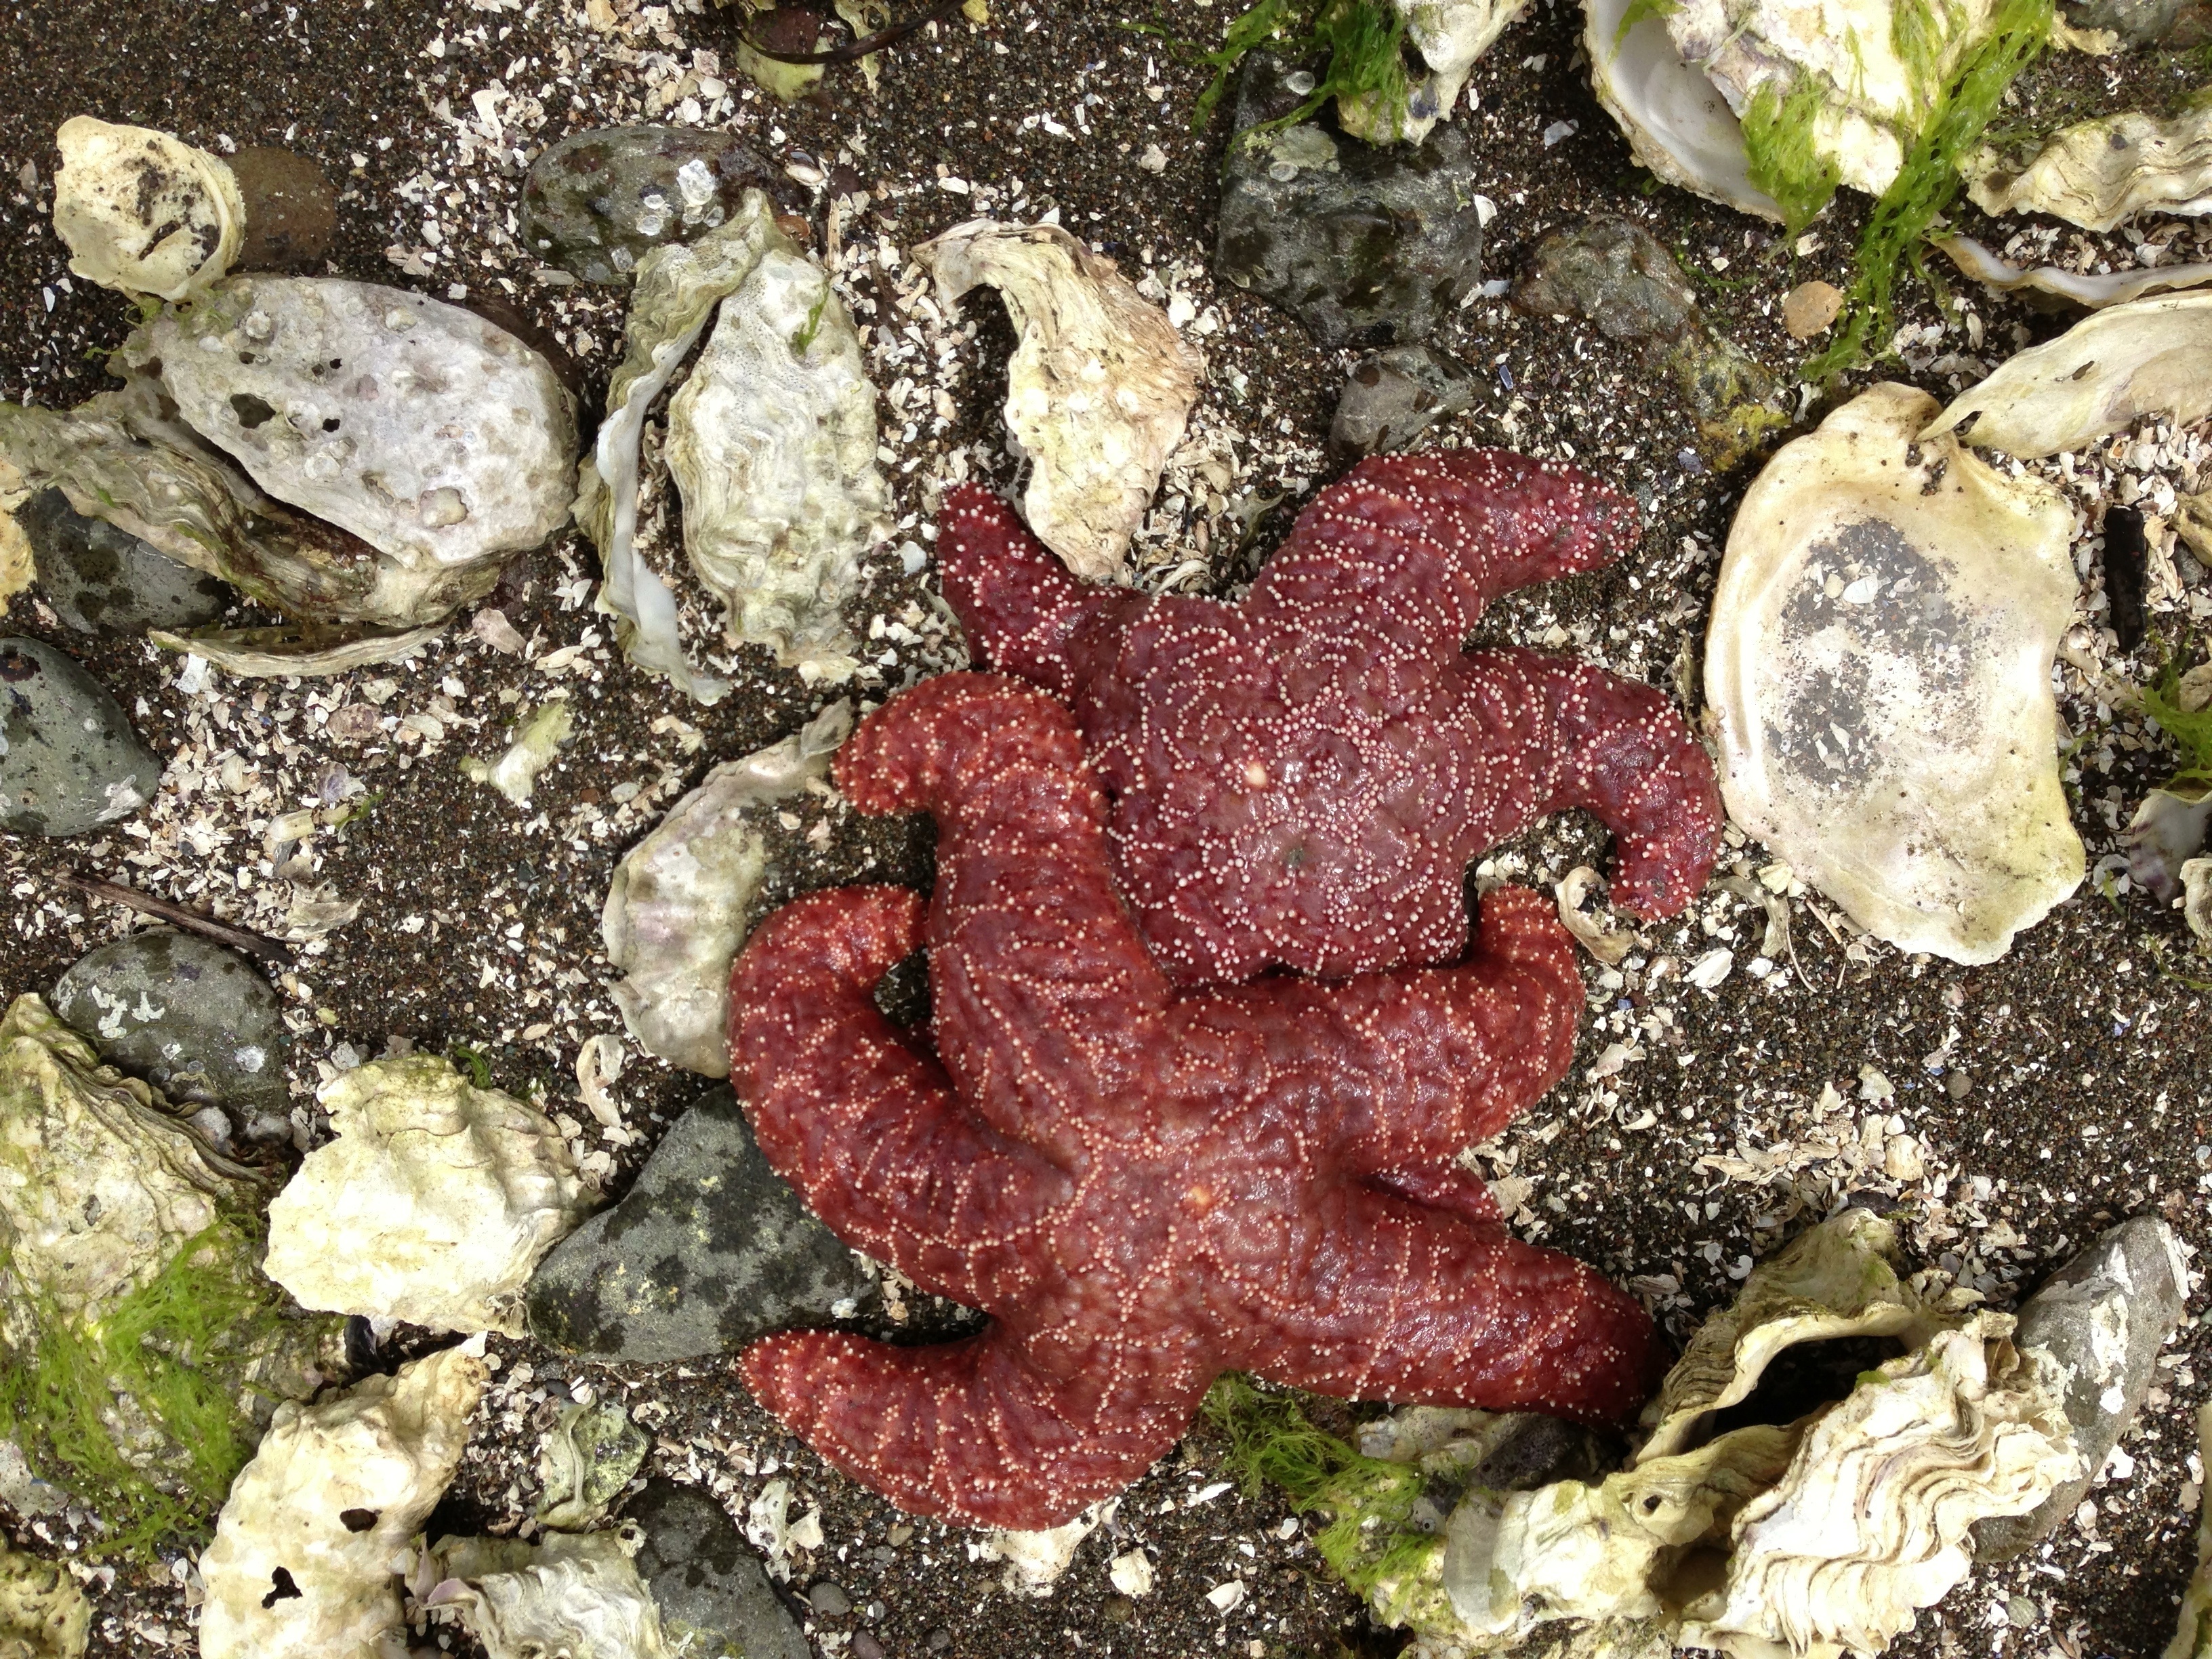
beach, sea, ocean, shore, wildlife, biology, fauna, starfish, coral, invertebrate, marine, auriculariales, organism, medicinal mushroom, marine biology, marine invertebrates, auriculariaceae